Political effects of Hurricane Katrina

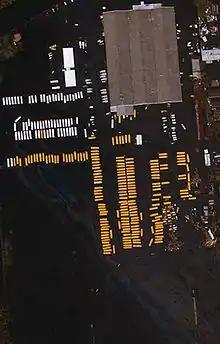
Aerial view of flooded New Orleans school buses

State and city evacuation plans ( Part 1 Section C and part II-2) mention use of school buses for evacuation. With the following language: "The primary means of hurricane evacuation will be personal vehicles. "School and municipal buses, government-owned vehicles and vehicles provided by volunteer agencies may be used to provide transportation for individuals who lack transportation and require assistance in evacuating."" Several hundred school buses were left parked on low ground where they would be easily flooded with storm water and then later by the levee flooding making their use impossible in the emergency evacuation. It is not clear whether these buses were owned by the city or by a private contractor to which the city had outsourced school bus services. Mayor Nagin testified in his hearing in Washington that those buses were owned by the school board and that he had no control over them. The precise number of buses available has been cited anywhere from a few hundred to a likely exaggerated 2,000.